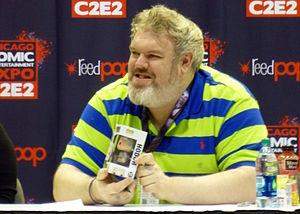
Kristian Nairn, né le 25 novembre 1975 à Lisburn, en Irlande du Nord, est un acteur et disc jockey britannique. Il est notamment connu pour interpreter le rôle de Hodor dans la série télévisée Game of Thrones.
Cet article présente la liste des personnages de la série télévisée américaine Game of Thrones, adaptée des romans de fantasy médiévale écrits par George R. R. Martin. La série se déroule dans un univers fictif et narre les luttes de pouvoir pour le contrôle du Trône de fer sur les continents d'Essos et Westeros entre de nobles clans rivaux et leurs allégeances.